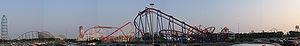
Six Flags Great Adventure est un parc à thème de la société Six Flags, situé à Jackson dans le New Jersey, à 100 km de New York, 93 km de Newark et 80 km de Philadelphie, constitué d’un parc d’attractions, d’un safari sauvage, et d’un parc aquatique.